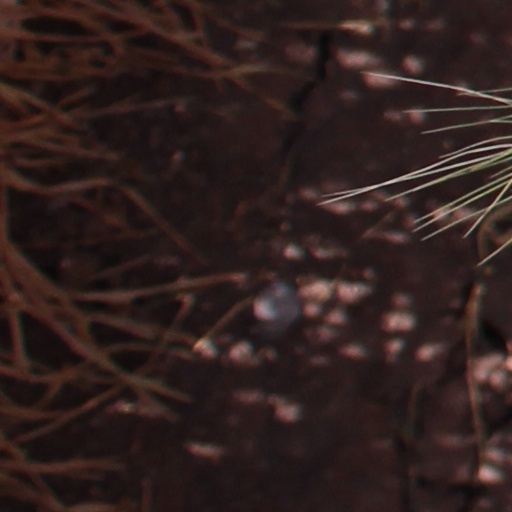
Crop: wheat